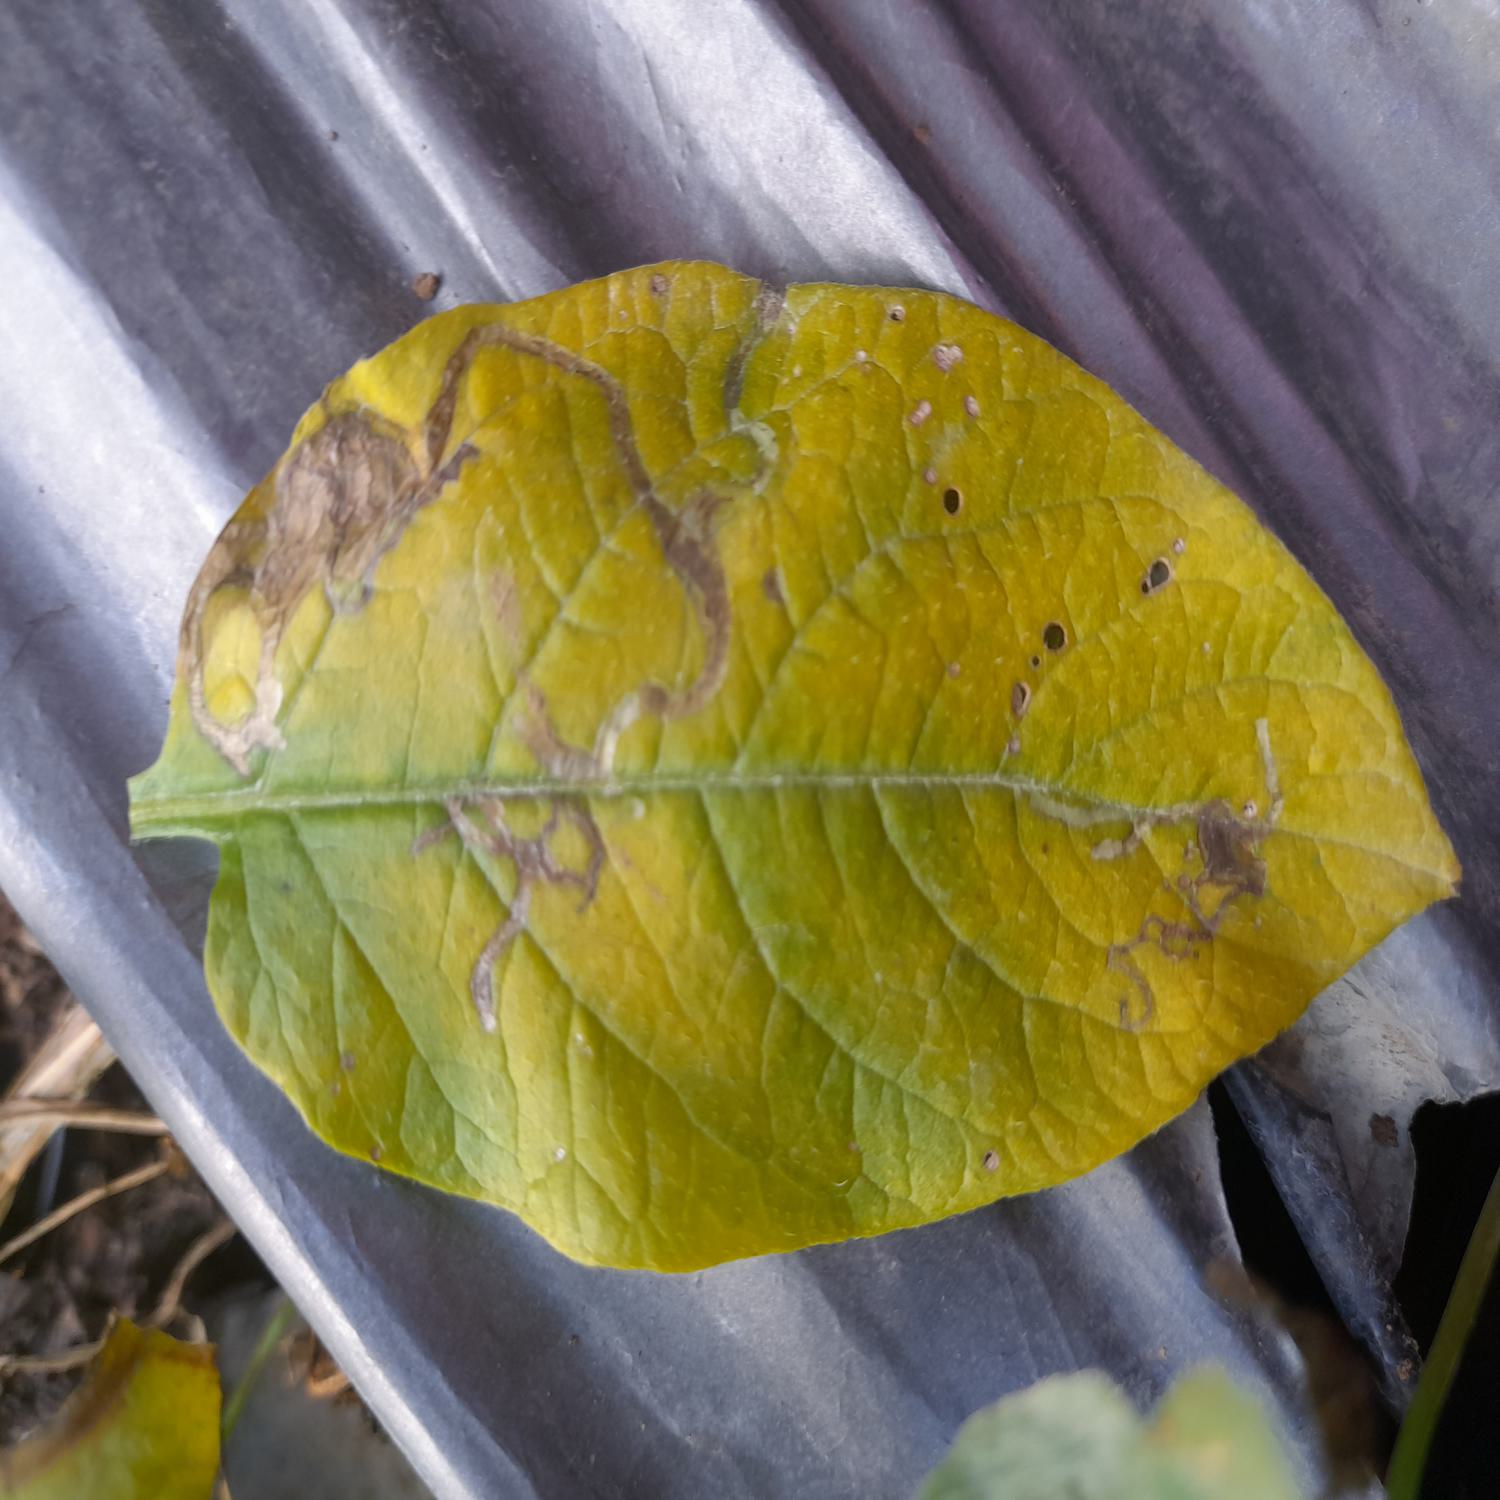
Label: Pest